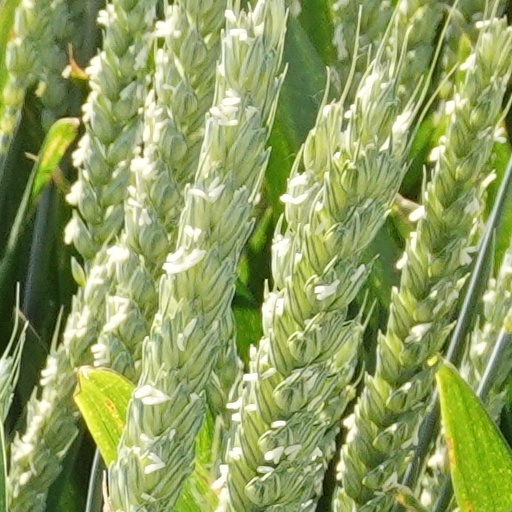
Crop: wheat